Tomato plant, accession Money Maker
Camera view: horizontal (90 deg, fisheye); turntable rotation: 210 degrees
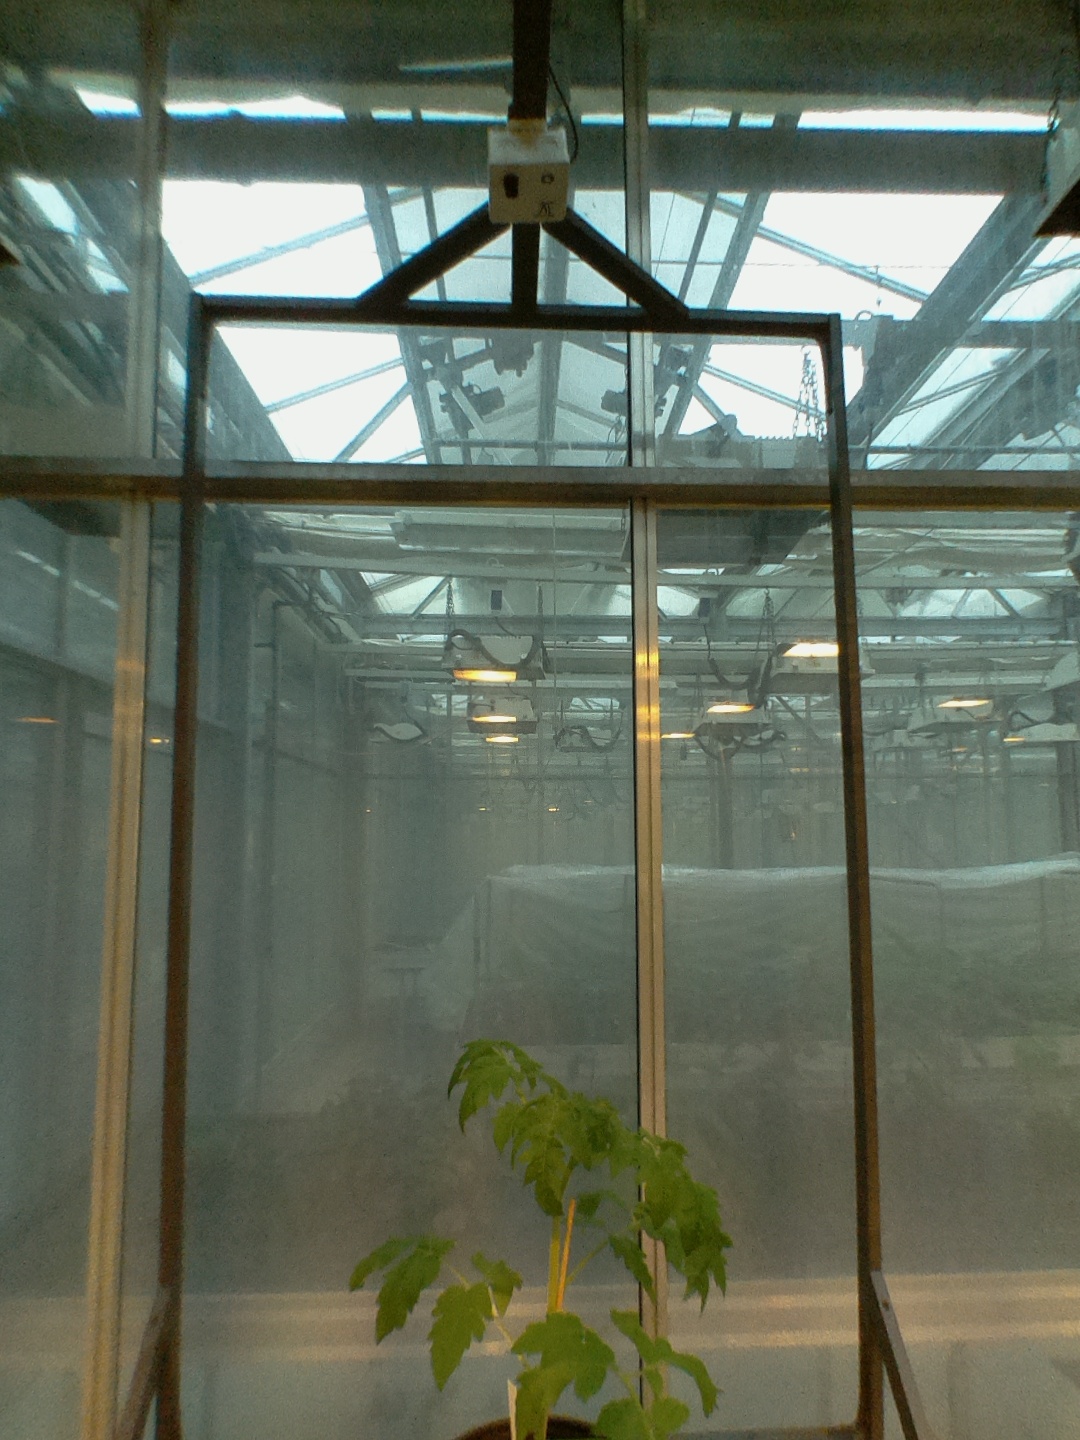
BBCH growth stage 14: 8 of true leaves visible